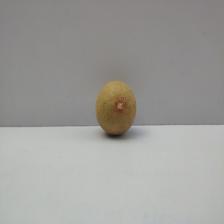
Size: Medium